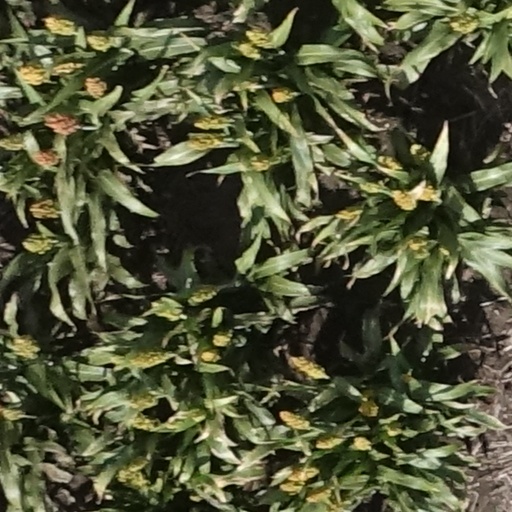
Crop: sorghum